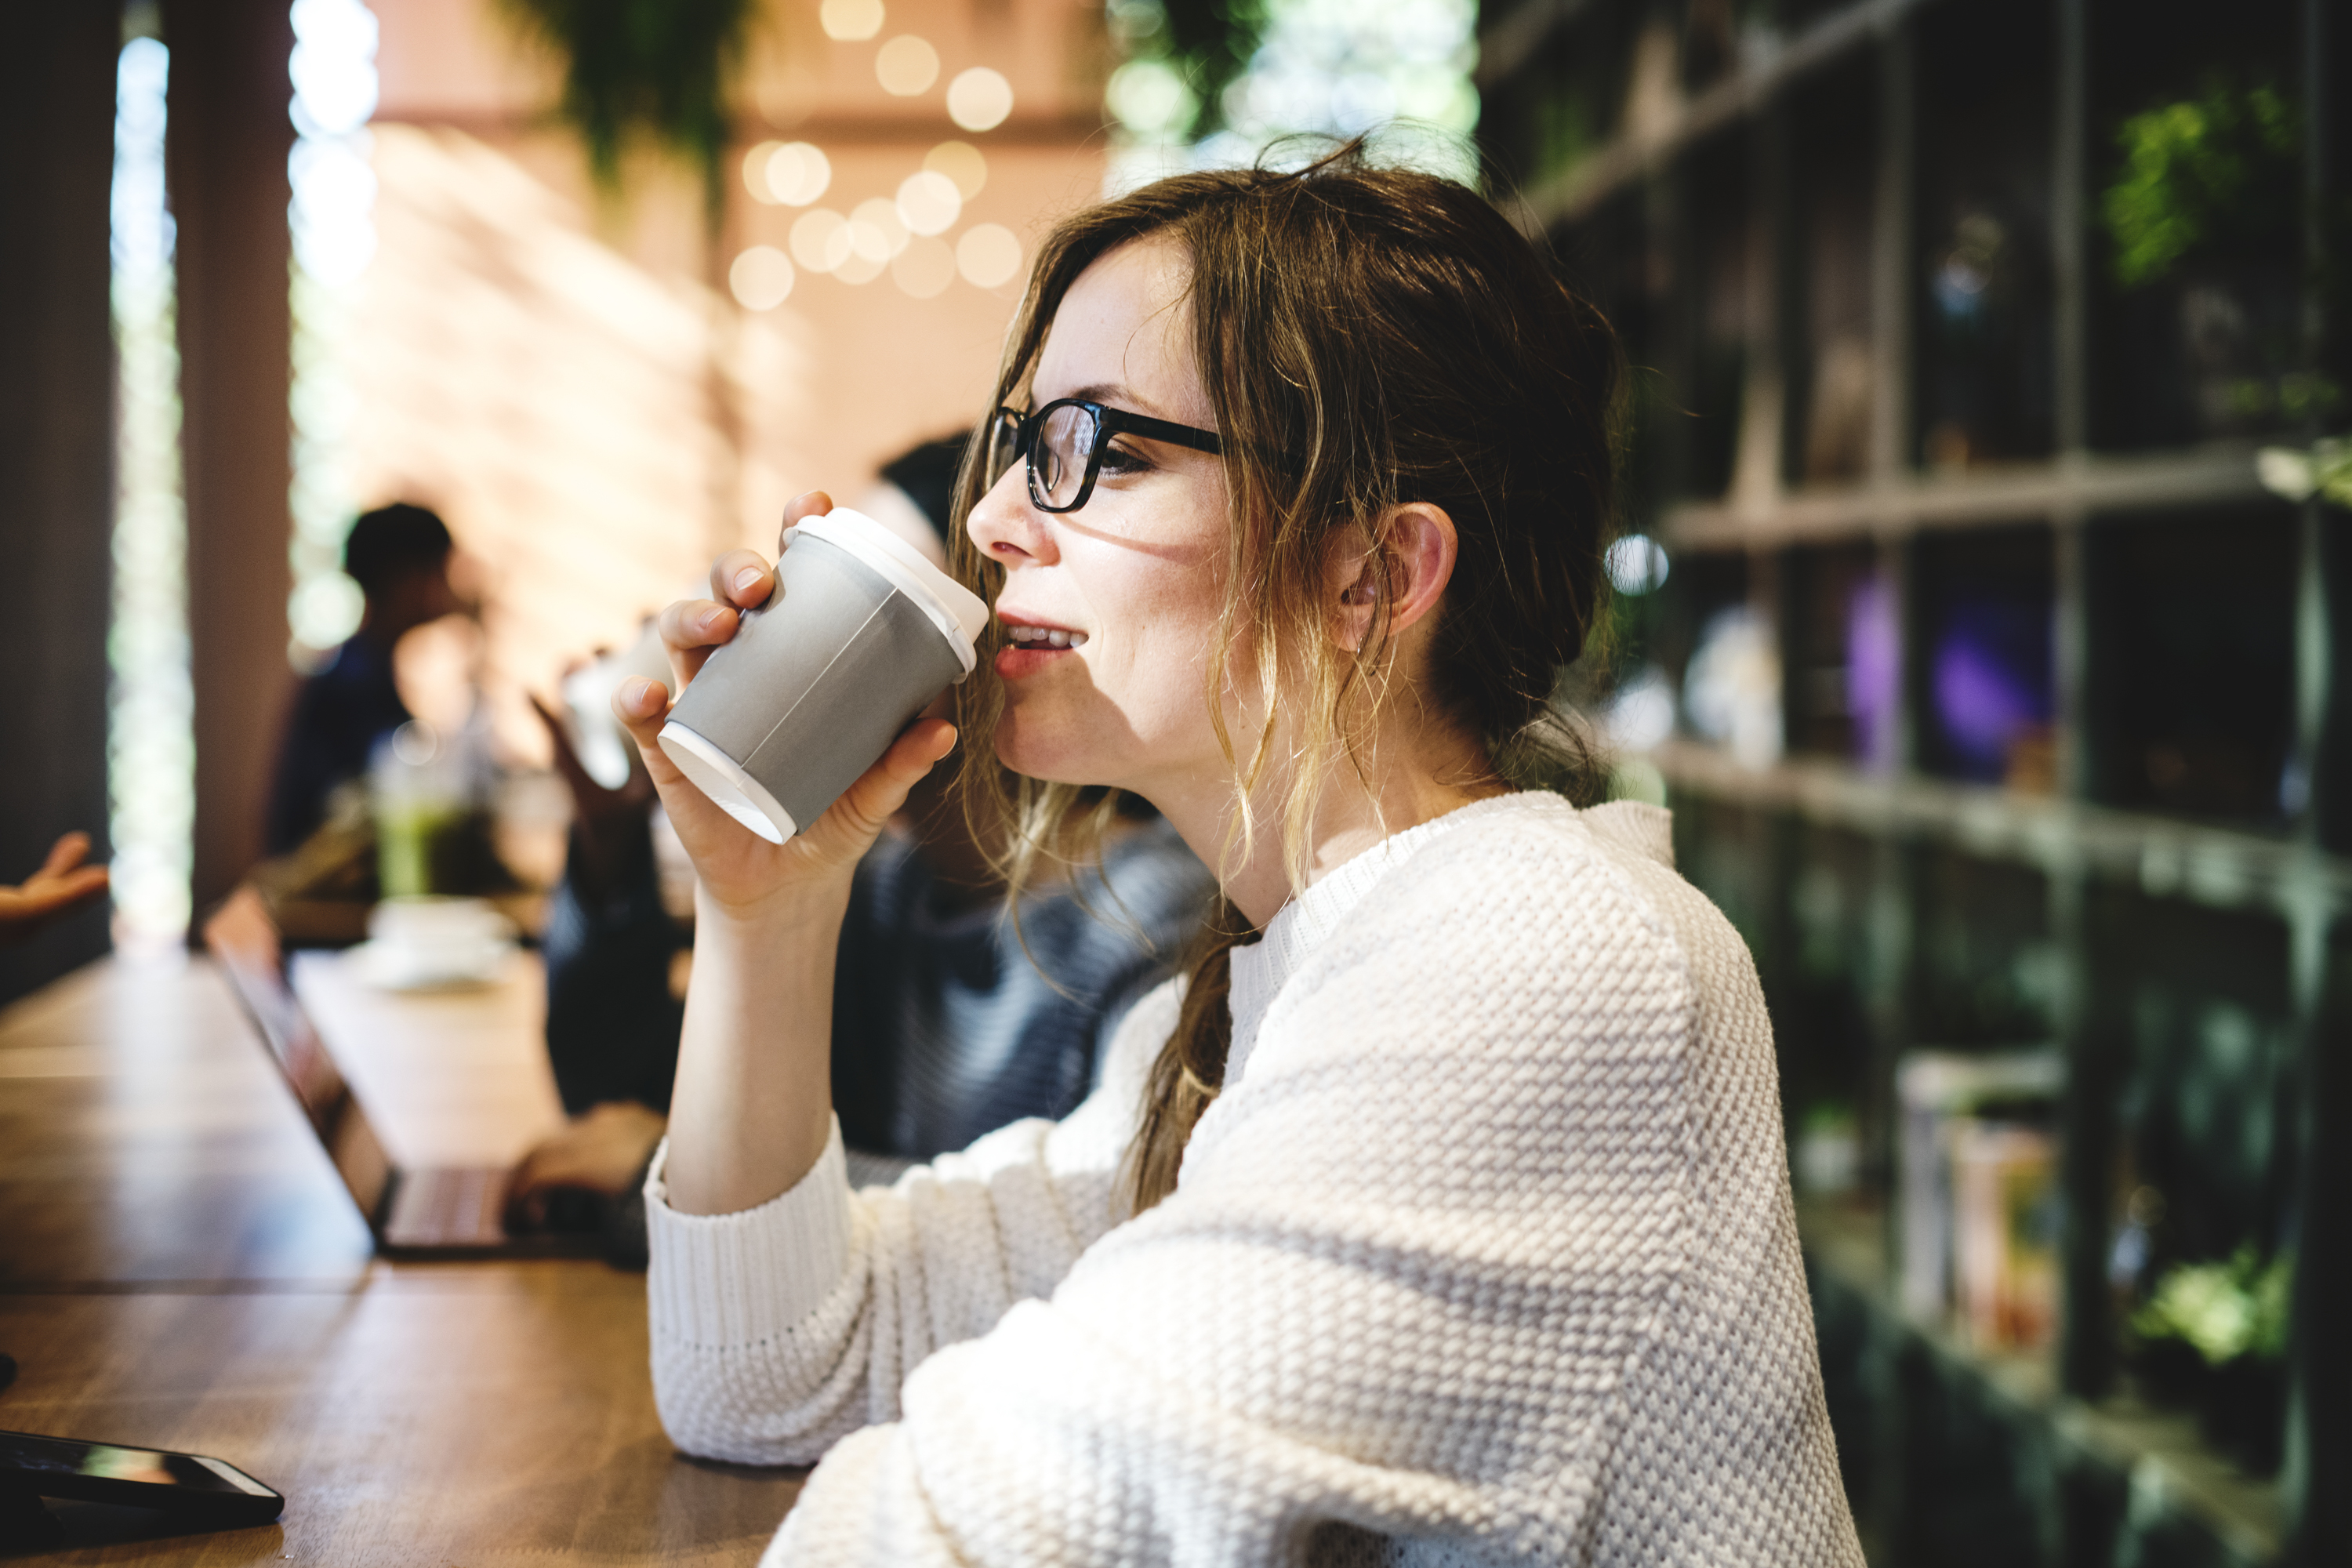
aroma, aromatic, awake, beverage, blonde, break, breakfast, brewed, cafe, caffeine, calm, cappuccino, caucasian, cheerful, chill, closeup, coffee, coffee break, coffee culture, coffee house, cup, decaf, delicious, drink, drinking, enjoy, espresso, european, eyeglasses, flavor, fresh, holiday, hot chocolate, hot drink, latte, lifestyle, mania, mocha, morning, refreshment, relax, side, sipping, smile, takeaway, tasty, weekend, westerner, woman, glasses, vision care, eyewear, photography, girl, photographer, communication, fun, conversation, audio